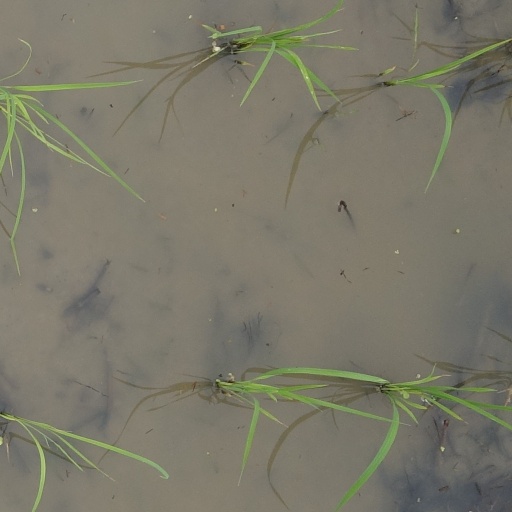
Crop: rice